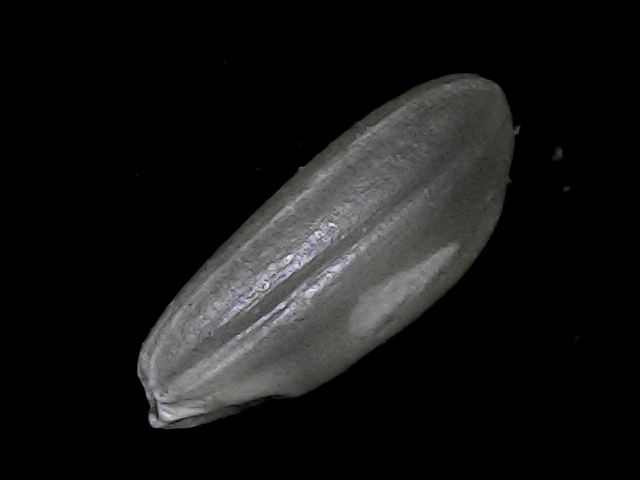
Rice variety: BD33